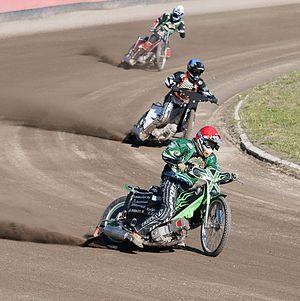
Le Track Racing ou Course sur piste est un type de course de moto durant laquelle des équipes ou des individus affrontent des adversaires sur une piste ovale non pavée. Il existe plusieurs variantes, chacune se déroulant sur une surface différente.